Zubayr ibn al-Awwam

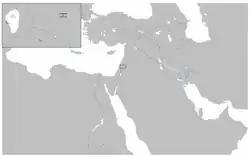
Map detailing where the battle took place

Later, during the Battle of Hunayn in 630 CE (8 AH), the Hawazin tribe forces under Malik ibn Awf ambushed the Muslims under the valley, which drove almost the entire Muslim army into retreat except Muhammad and several of his men, possibly including Zubayr. However, the Hawazin forces paused as they almost surrounded Muhammad and his followers, giving time for the Muslim army to regroup. After they consolidated themselves and rescued Khalid, who has been gravely injured during the first clash, the Muslims commenced a general counterattack, with Zubayr on the front of the Rashidun cavalry. The Hawazin forces were immediately driven out of the valley by the frontal attack led by Zubayr after a short engagement. Nafi' ibn Jubayr reported that he saw Abbas ibn Abd al-Muttalib passing instructions from Muhammad to Zubayr to plant the rallying flag. After the battles in Awtas, the Muslims engaged in the lengthy Siege of Ta'if, although they did not succeed in forcing an immediate surrender of the Hawazin. Later, Zubayr participated in the last campaign with Muhammad, the Expedition of Tabuk.